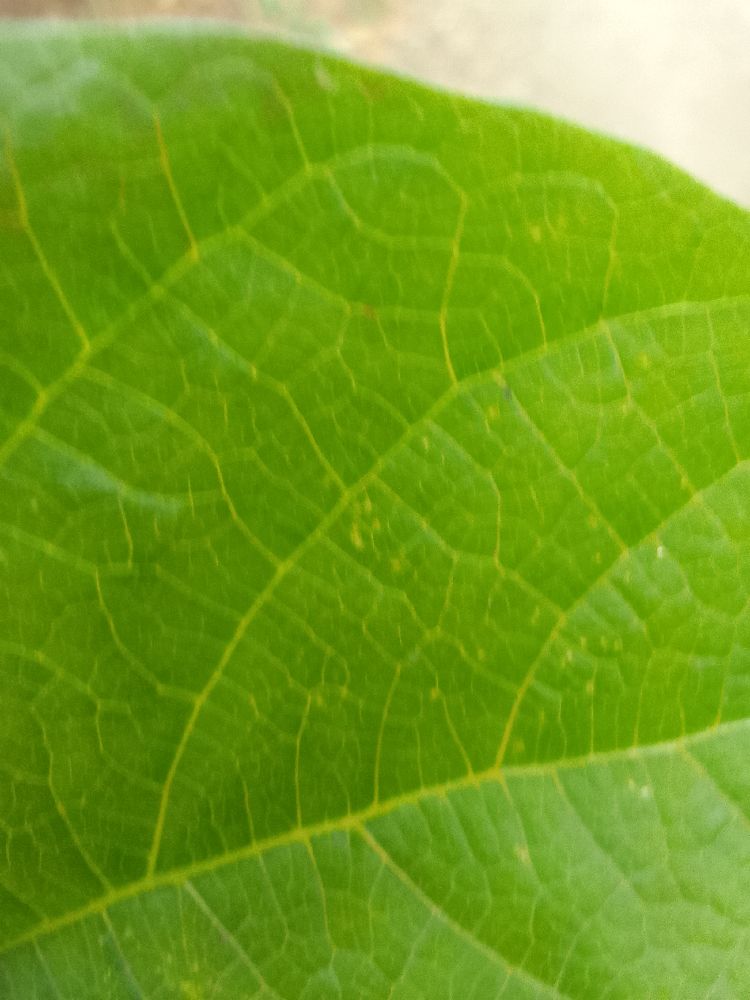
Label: healthy